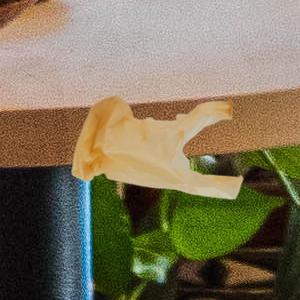
Label: plasticbags